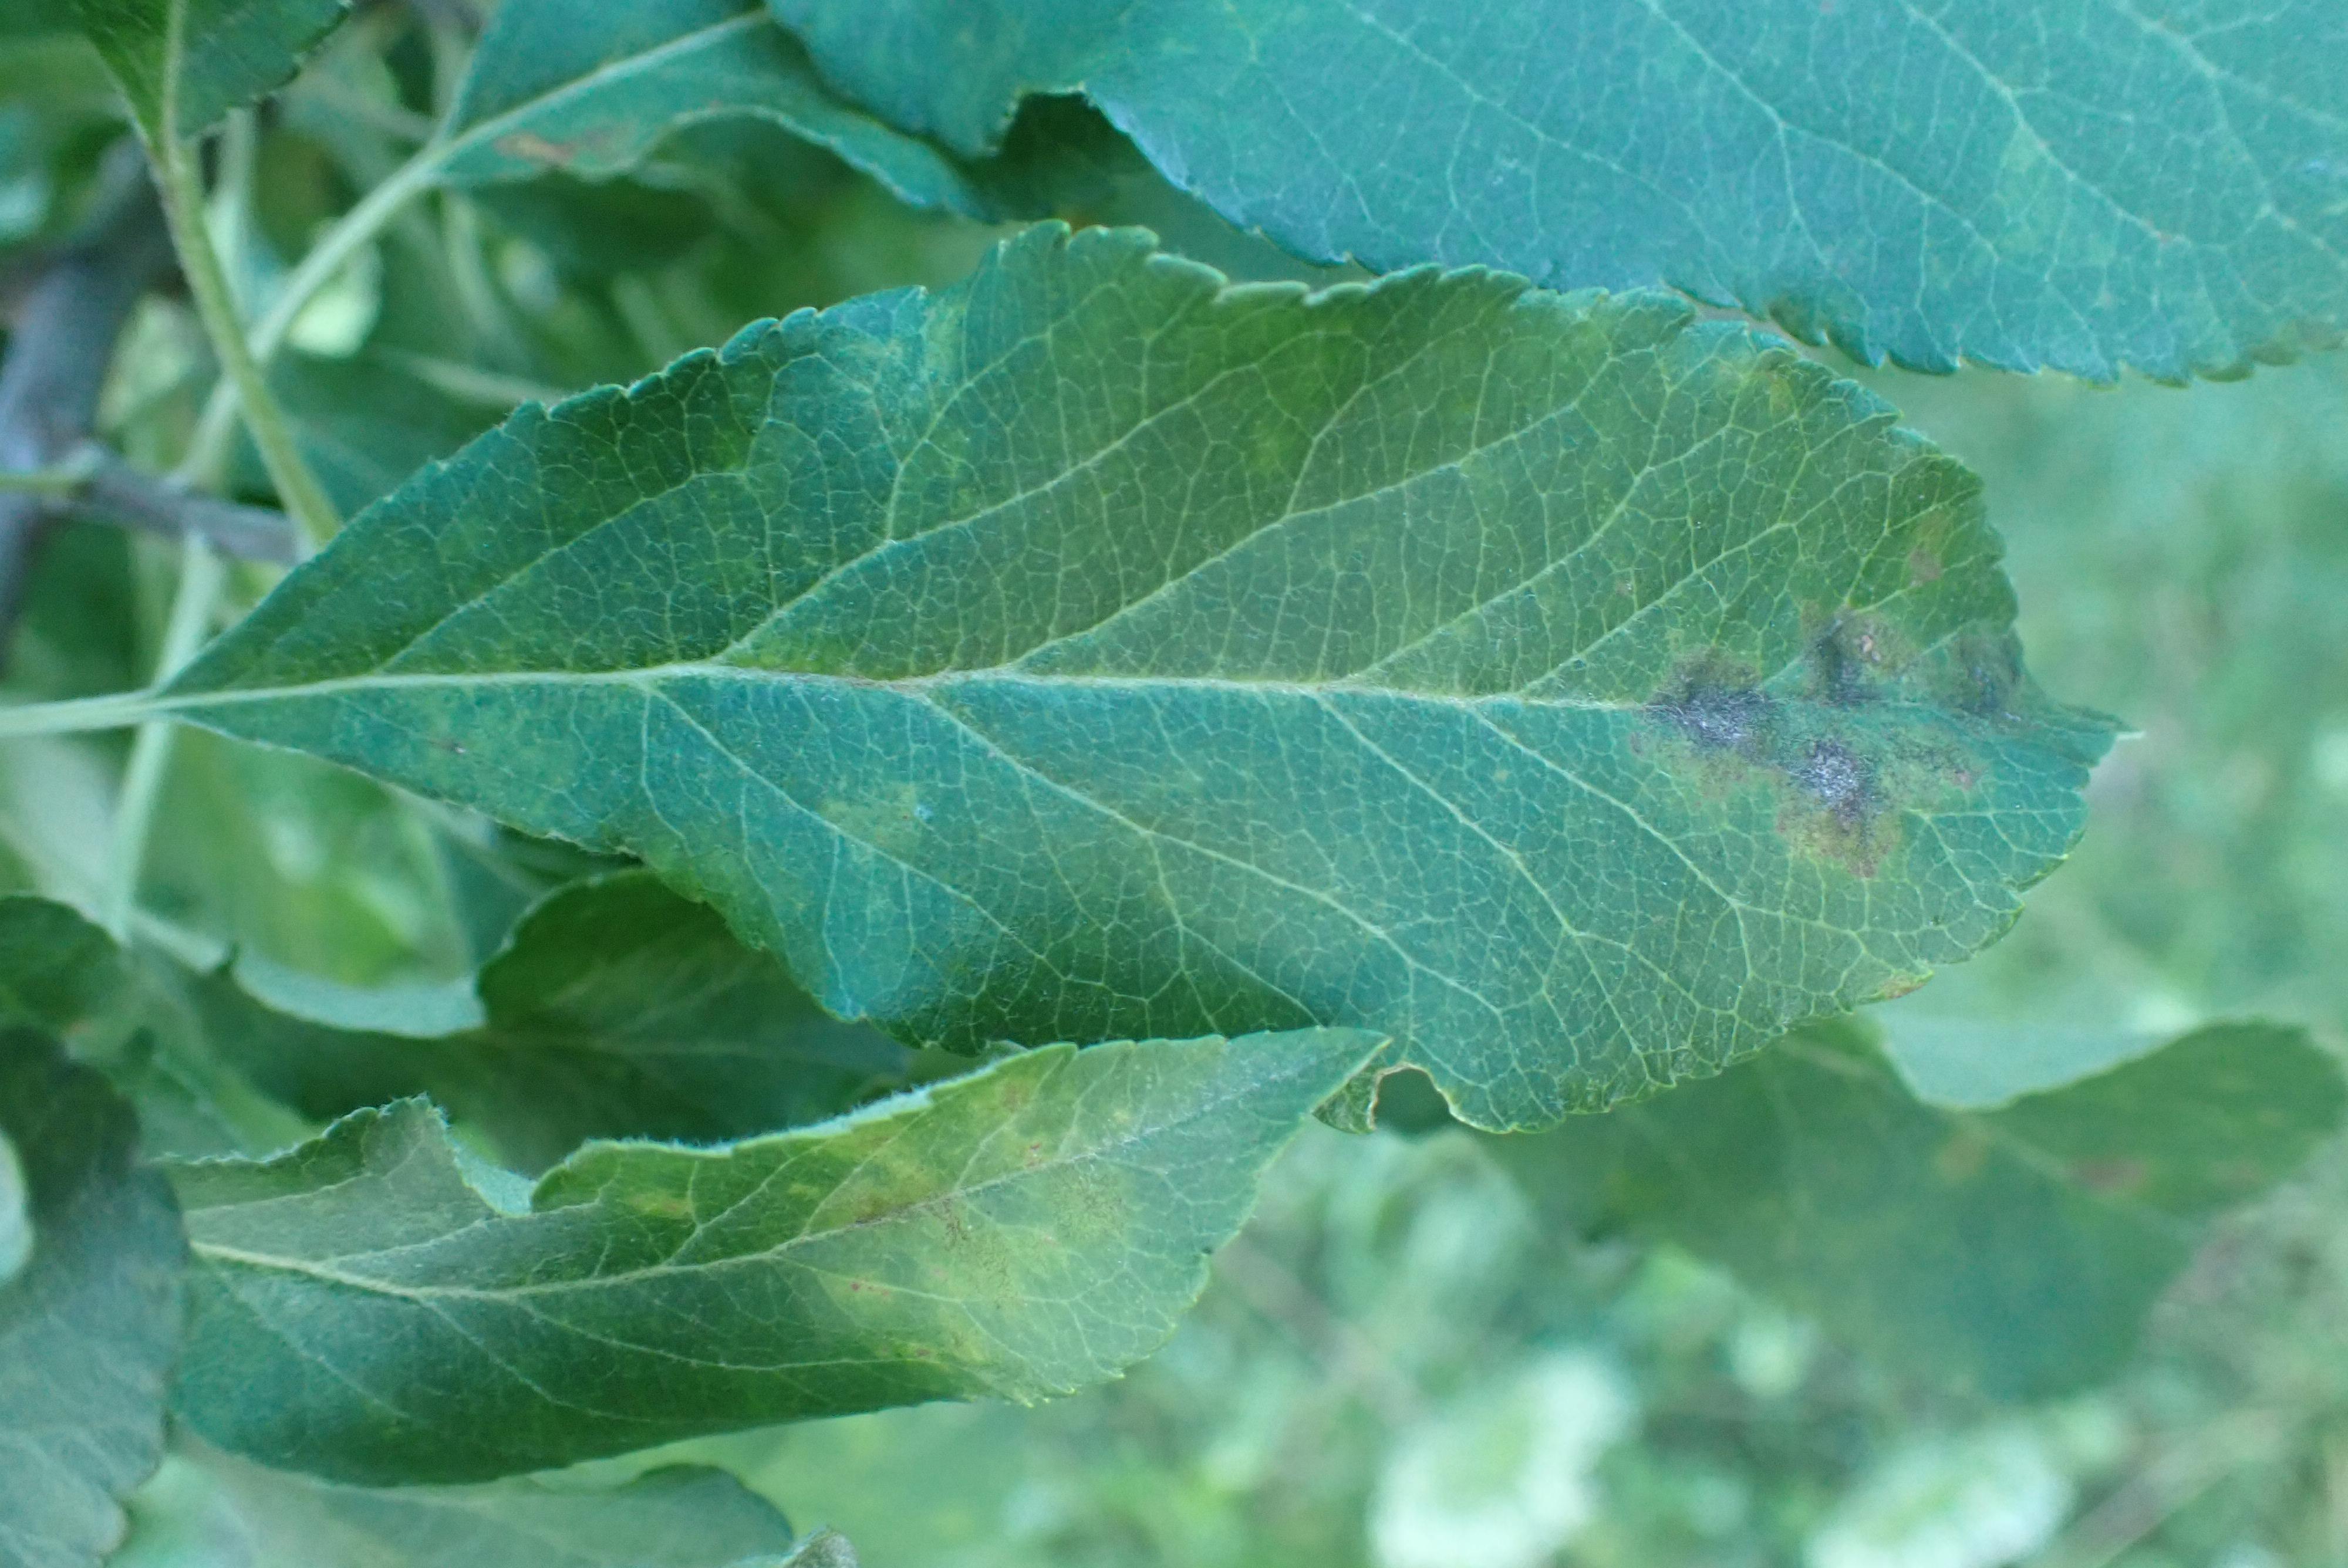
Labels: scab